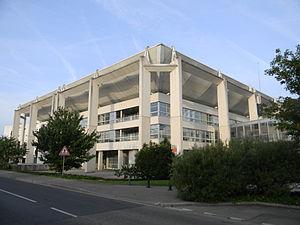
Hôtel de ville de Meyzieu.
Meyzieu est une commune française située dans la partie nord-est de la métropole de Lyon, en région Auvergne-Rhône-Alpes.